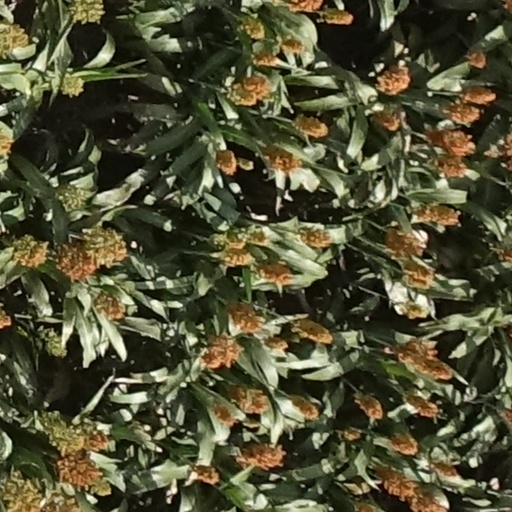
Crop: sorghum